4179 Toutatis

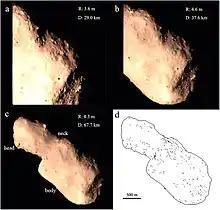
Images of Toutatis taken by Chang'e 2 probe

The Chinese lunar probe Chang'e 2 departed from the Sun–Earth L2 point in April 2012 and made a flyby of Toutatis on 13 December 2012, with closest approach being 3.2 kilometers and a relative velocity of 10.73 km/s, when Toutatis was near its closest approach to Earth. It took several pictures of the asteroid, revealing it to be a dusty red/orange color.